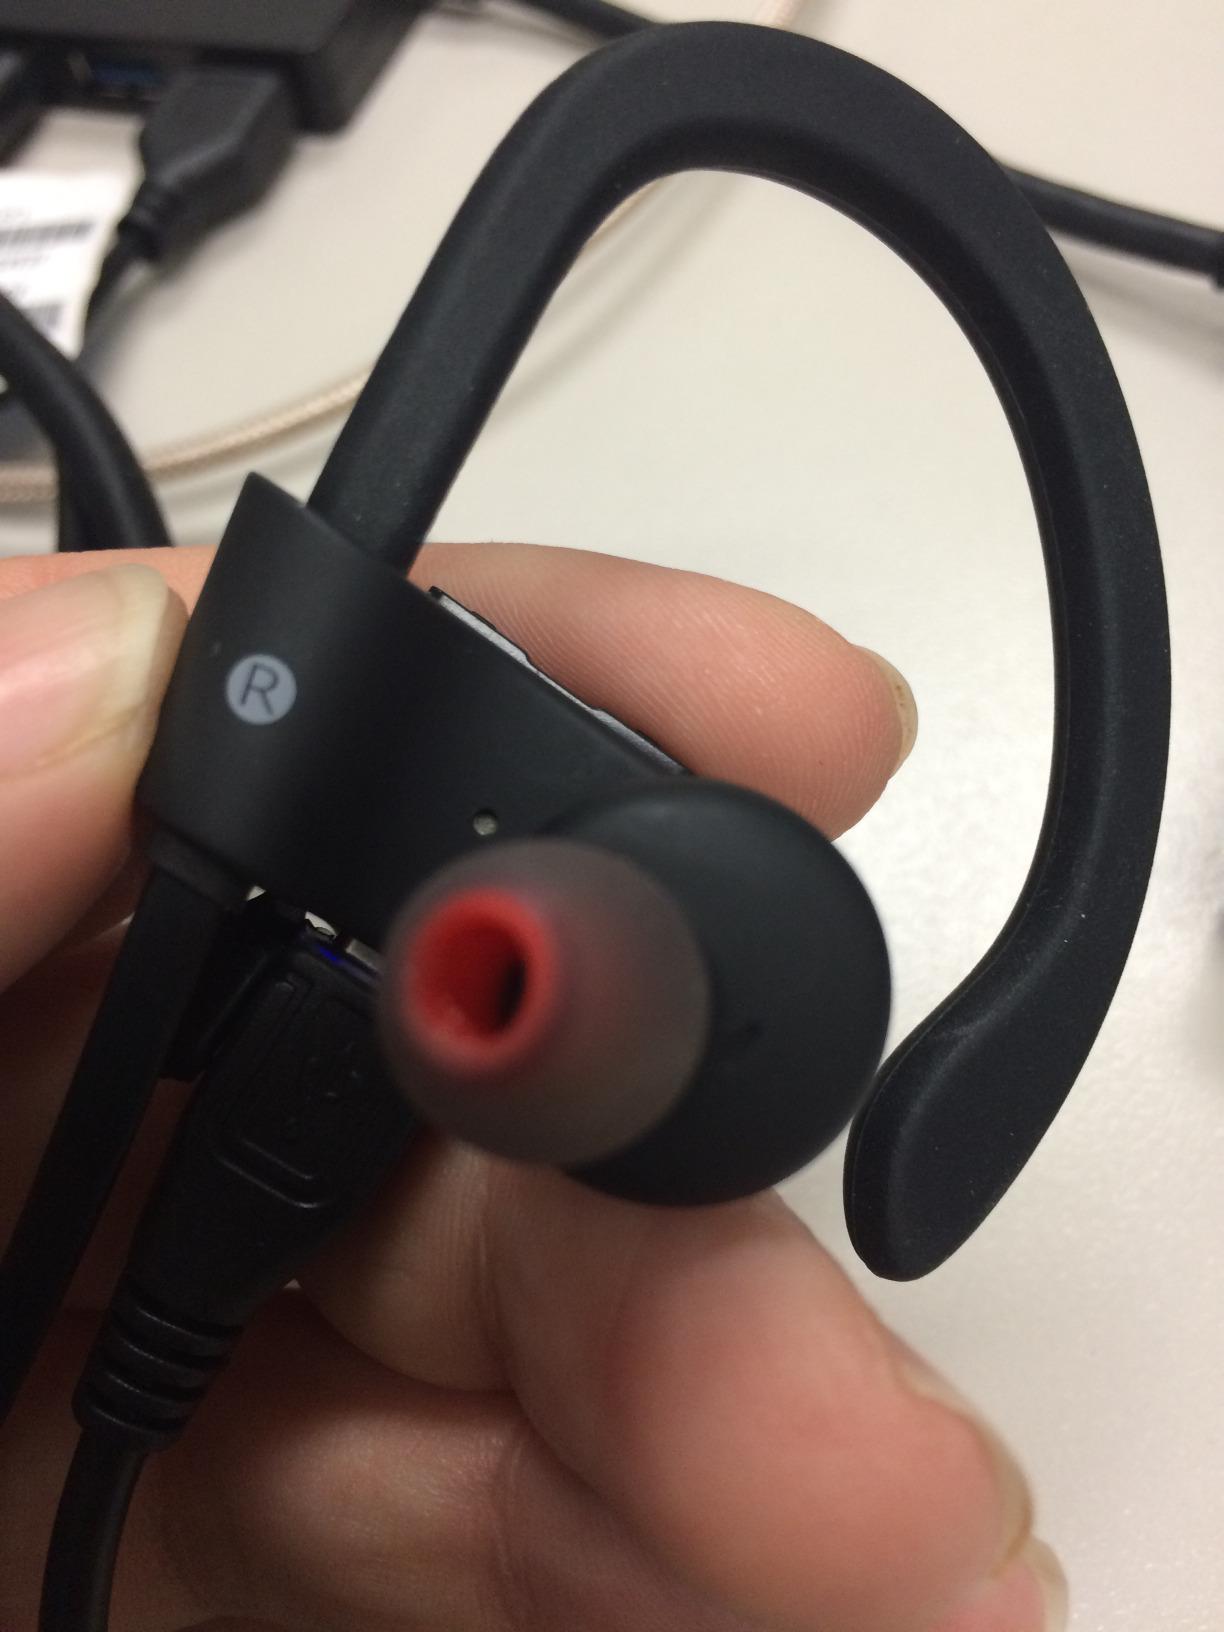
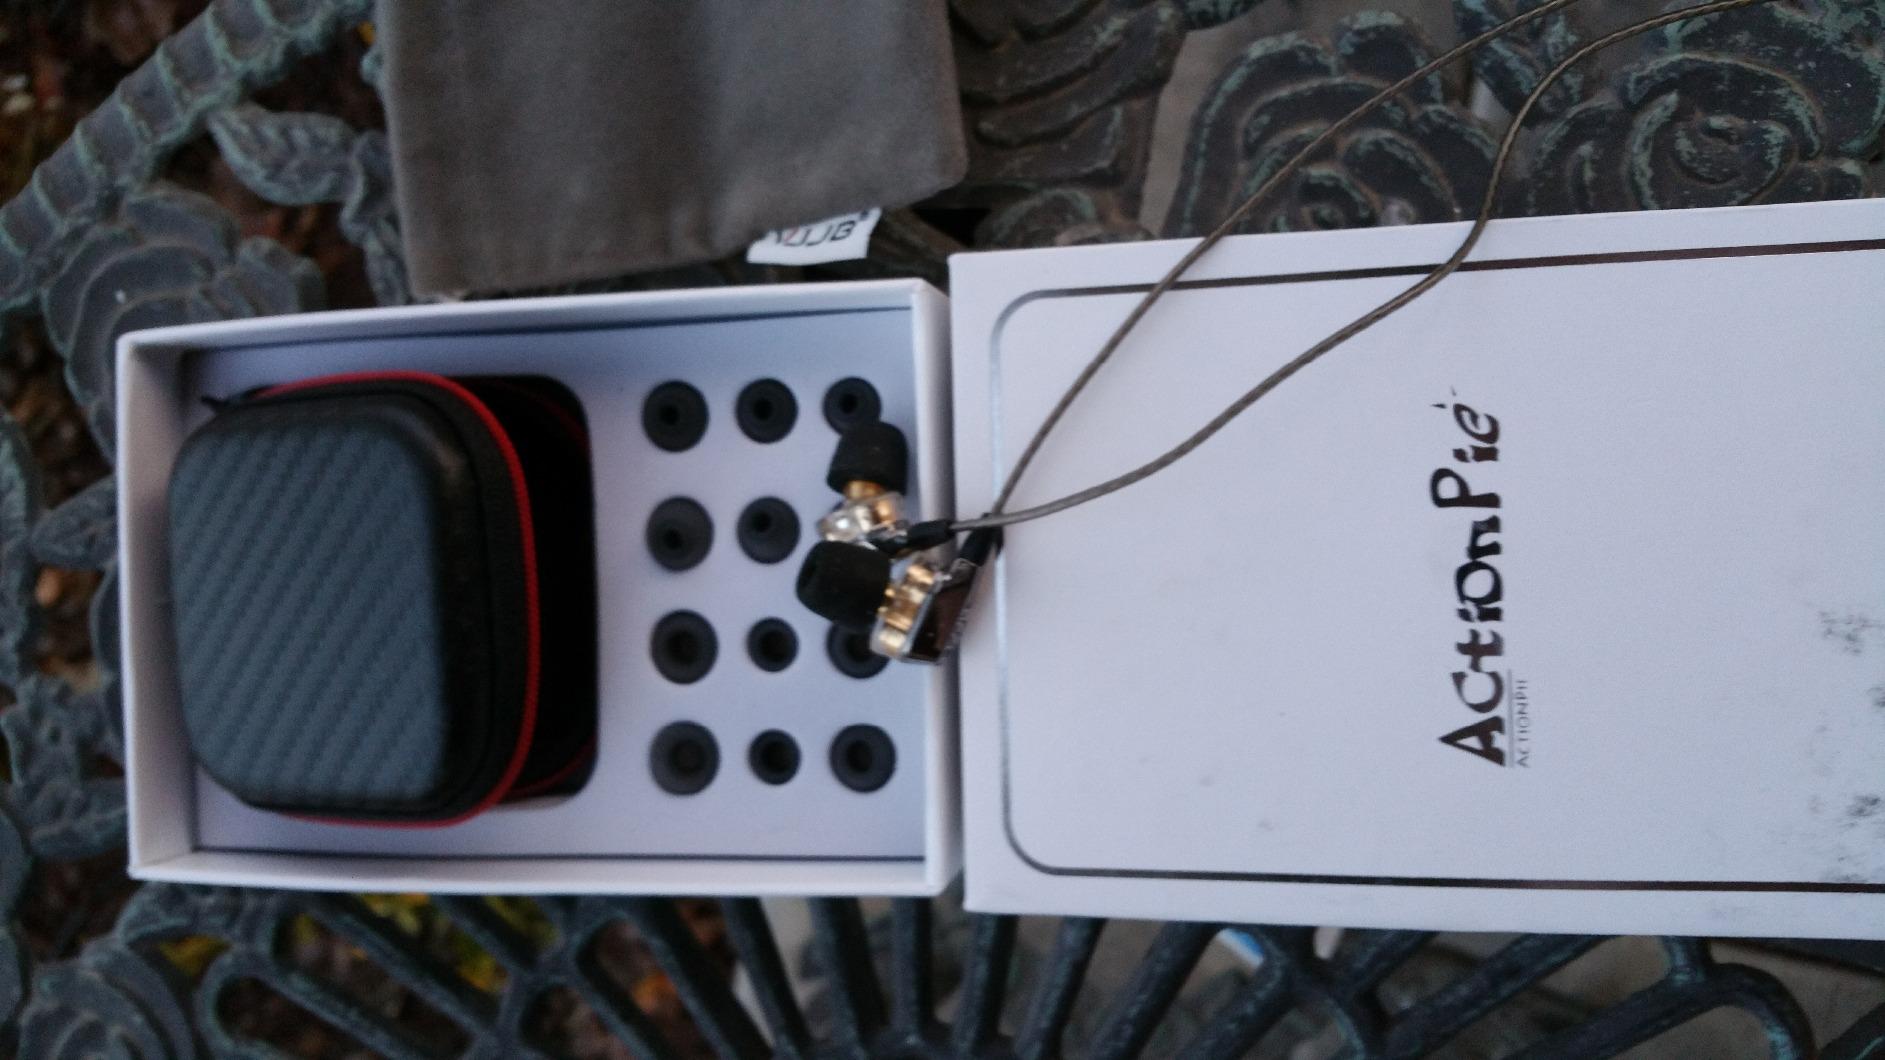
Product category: headphones
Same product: no